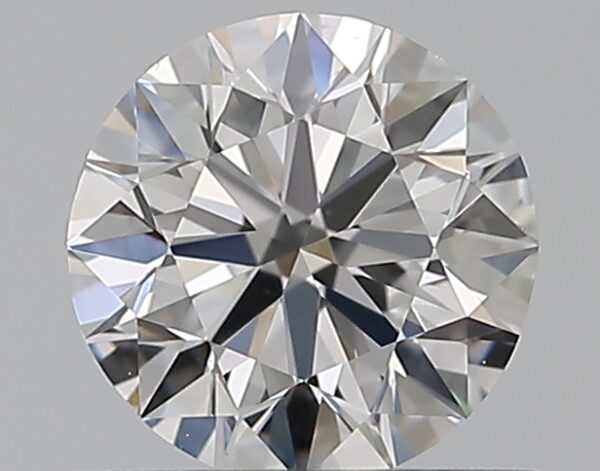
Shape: round
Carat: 0.5
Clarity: VS2
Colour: D
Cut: EX
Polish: EX
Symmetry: VG
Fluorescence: N
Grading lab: GIA
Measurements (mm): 5.03 x 5.09 x 3.16